Stowe Gardens

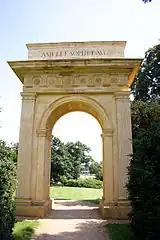

The south vista includes the tree-flanked sloping lawns to the south of the House down to the Octagon Lake and a mile and a half beyond to the Corinthian Arch beyond which stretches the Grand Avenue of over a mile and a half to Buckingham. This is the oldest area of the gardens. There were walled gardens on the site of the south lawn from the 1670s that belonged to the old house. These gardens were altered in the 1680s when the house was rebuilt on the present site. They were again remodelled by Bridgeman from 1716. The lawns with the flanking woods took on their current character from 1741 when 'Capability' Brown re-landscaped this area.